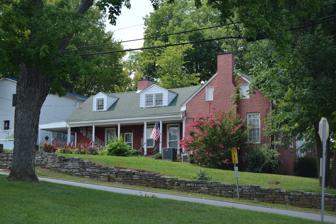
Building: Dr. Nathan Gaither House
Country: United States of America
Year built: 1814
United States historic place Dr. Nathan Gaither House U.S. National Register of Historic Places Show map of Kentucky Show map of the United States Location 100 S. High St., Columbia, Kentucky Coordinates 37°06′15″N 85°18′28″W / 37.10417°N 85.30778°W / 37.10417; -85.30778 ( Dr. Nathan Gaither House ) Area less than one acre Built 1814 Architectural style Federal NRHP reference No. 79000956 Added to NRHP March 21, 1979 The Dr. Nathan Gaither House , at 100 S. High St. in Columbia, Kentucky was listed on the National Register of Historic Places in 1979. It was a home of Dr. Nathan Gaither (1788–1862), who became a doctor and volunteered to receive the smallpox vaccination under development by Edward Jenner .  Gaither served as a surgeon in the War of 1812 and settled in Columbia by the end of that war.  He served as a doctor and in politics:  as an elected member of the Kentucky legislature from 1815 to 1818, and in the United States House of Representatives from 1829 to 1833. References